Ramdew Chaitoe

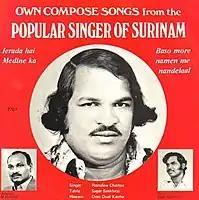
Ierada hai medine ka / Baso more nainen me nandelaal

Ramdew Chaitoe (19 December 1942 - 6 June 1994) was a Surinamese musician and a harmonium player, who released a Baithak Gana album called "The King Of Suriname a.k.a The Star Melodies of Ramdew Chaitoe in 1976". Rumors exist about how Chaitoe started his career singing in jail after being arrested in a bar fight.